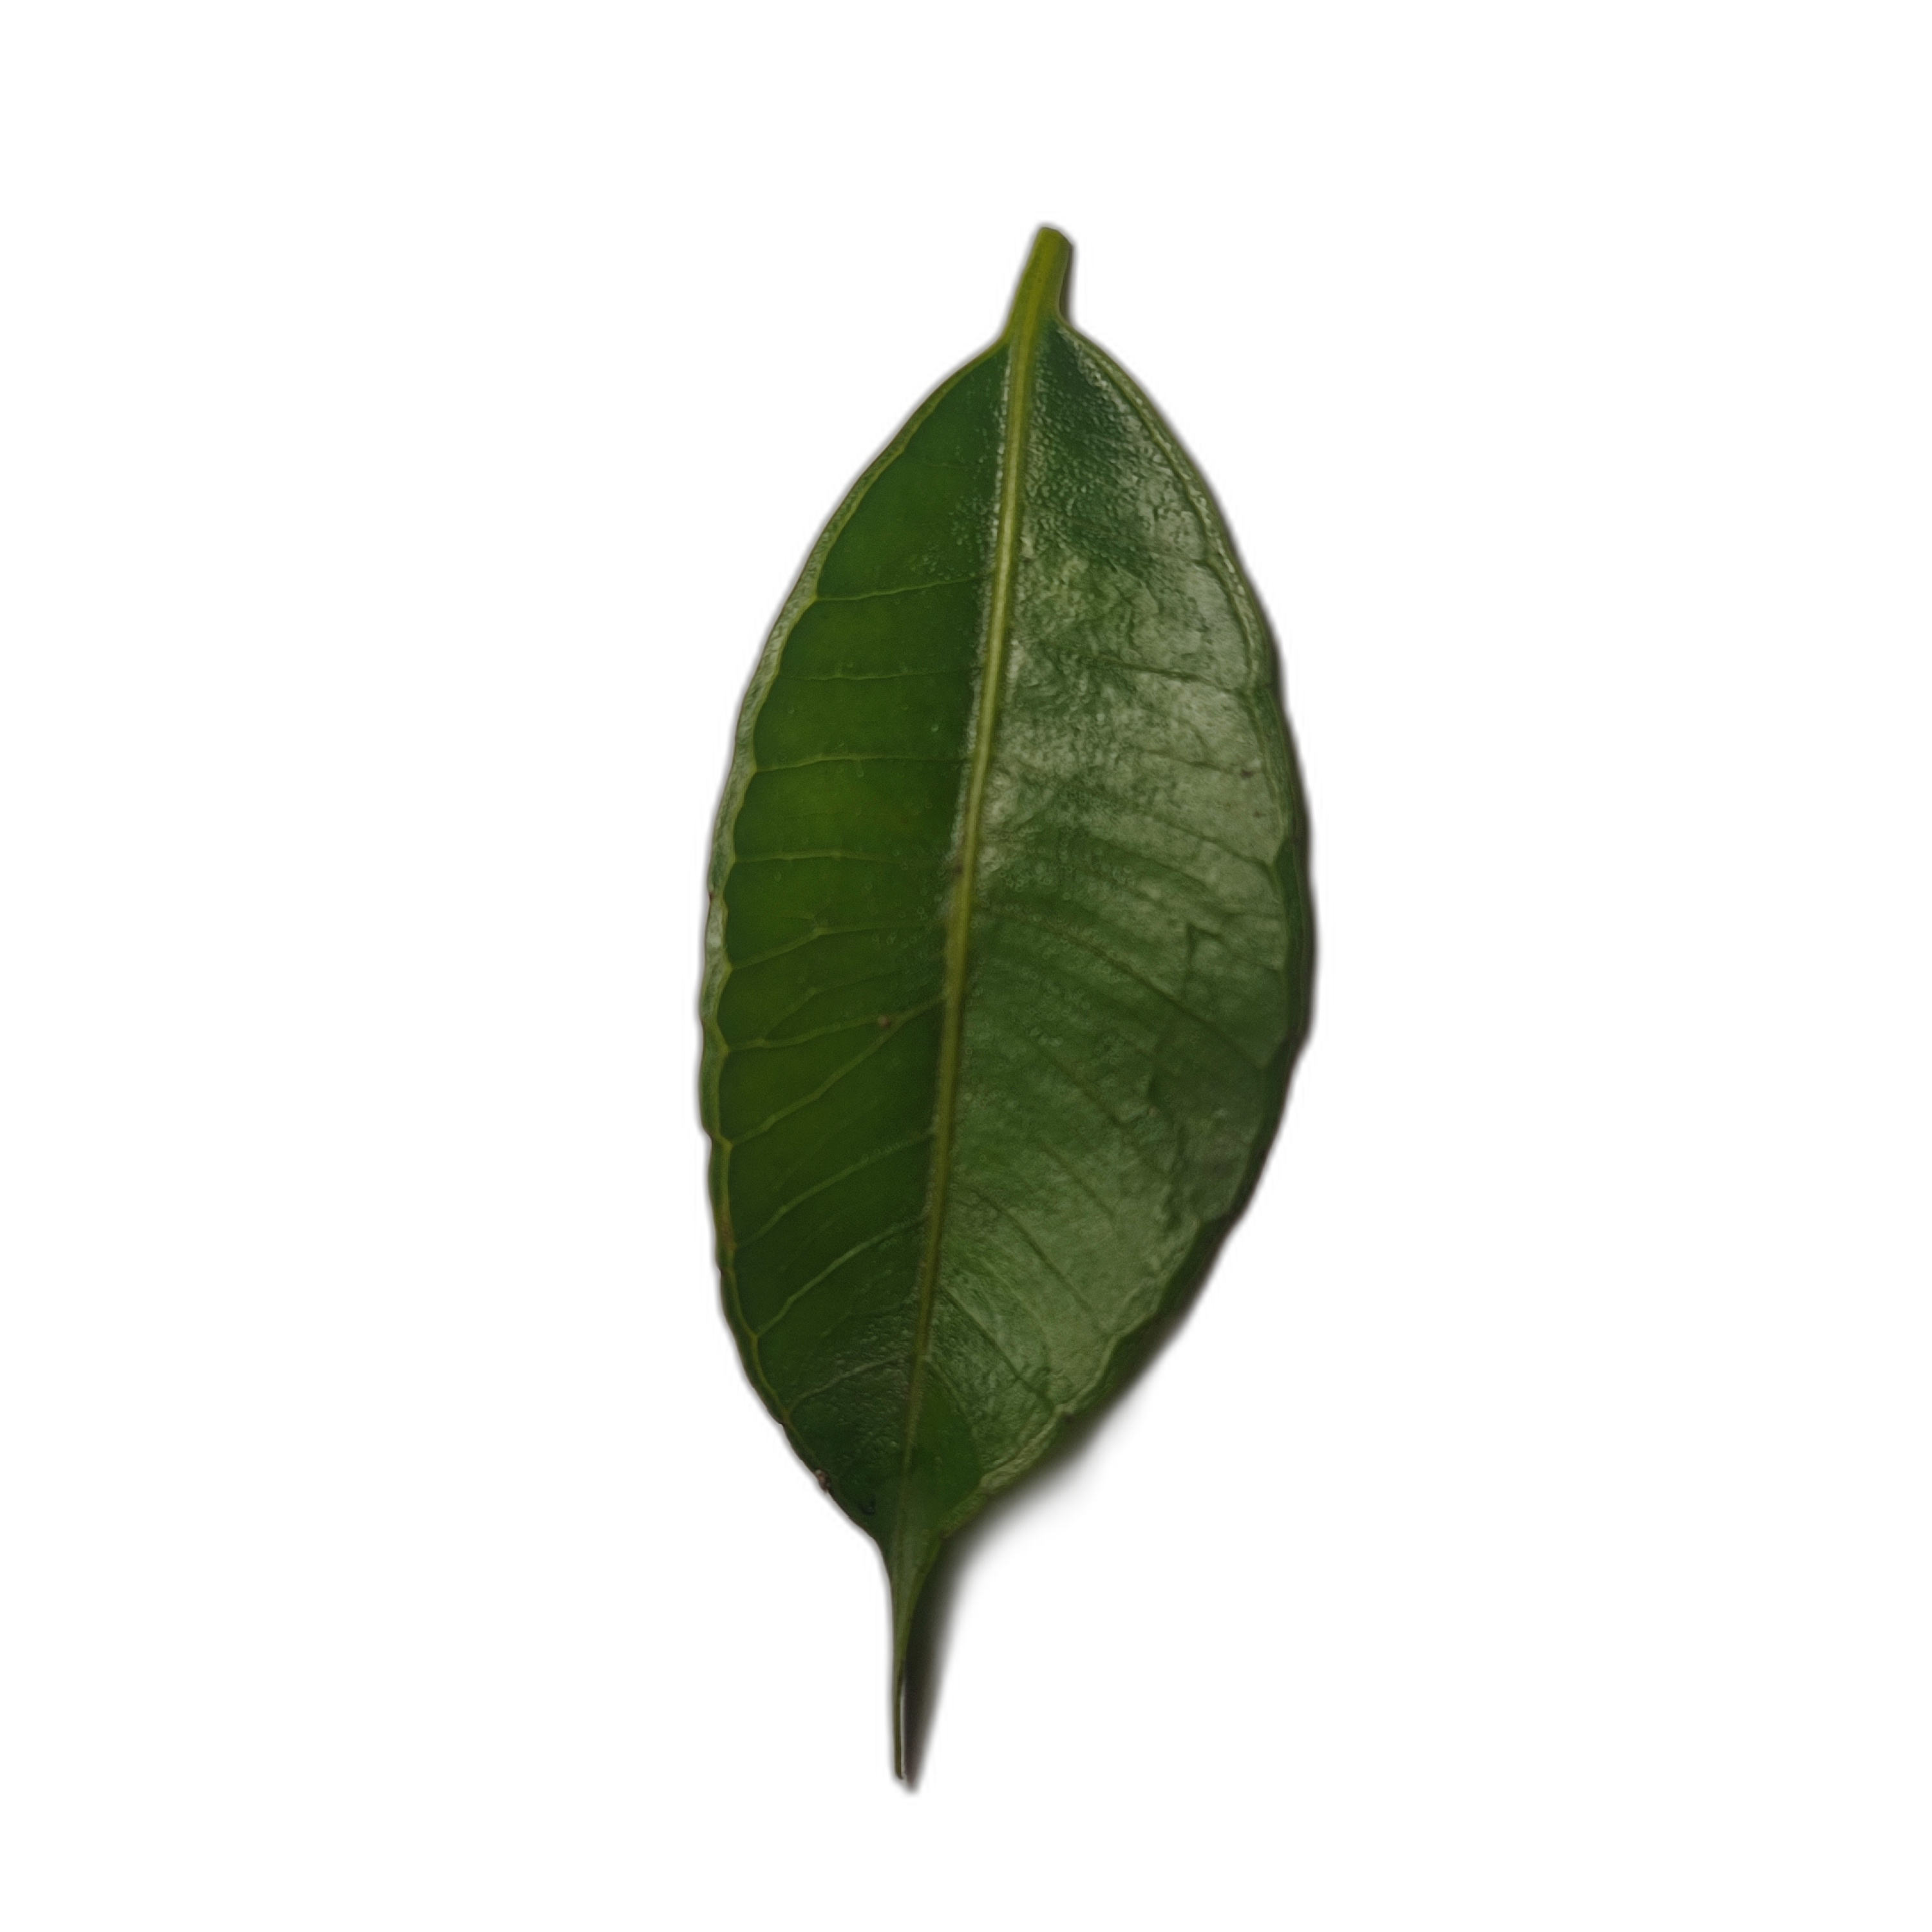
Label: healthy